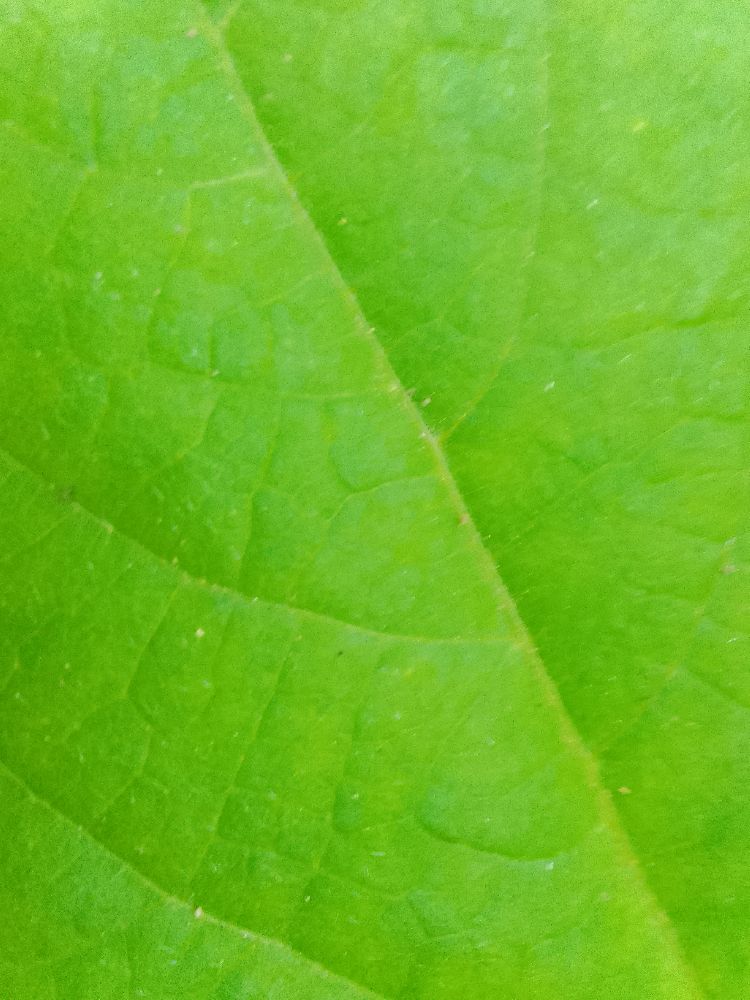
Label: healthy